Randy Jones (baseball)

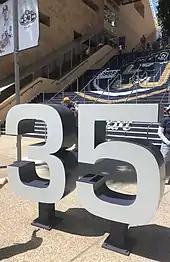
Jones's No. 35, retired by the Padres, displayed at Petco Park.

After retiring from Major League Baseball, Jones has coached young pitchers. His most prominent pupil was Barry Zito, a former Major League pitcher and the 2002 Cy Young Award winner while with the Oakland Athletics.